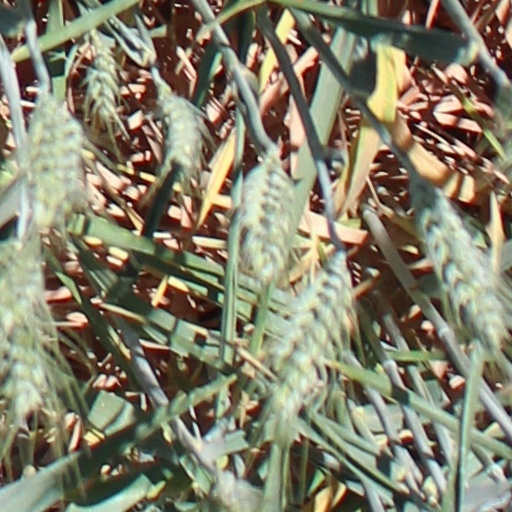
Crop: wheat